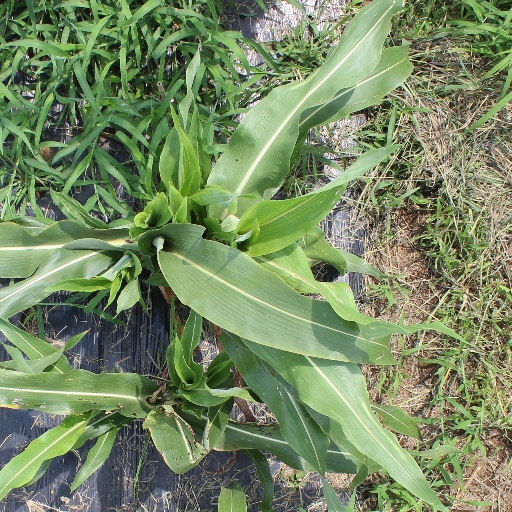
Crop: sorghum